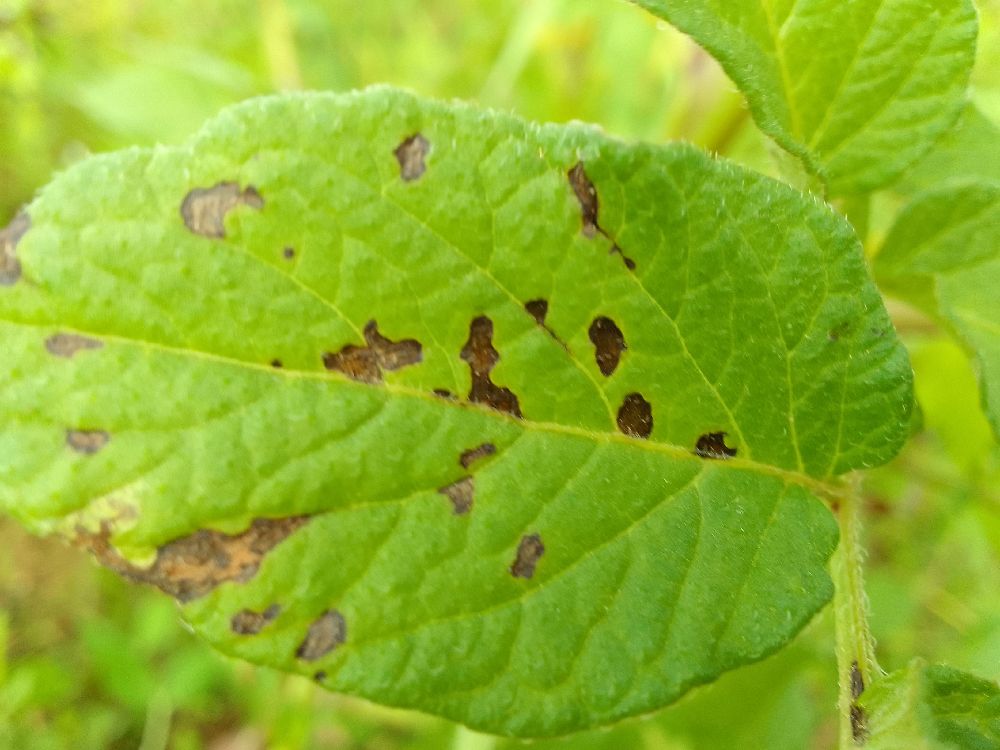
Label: Early blight